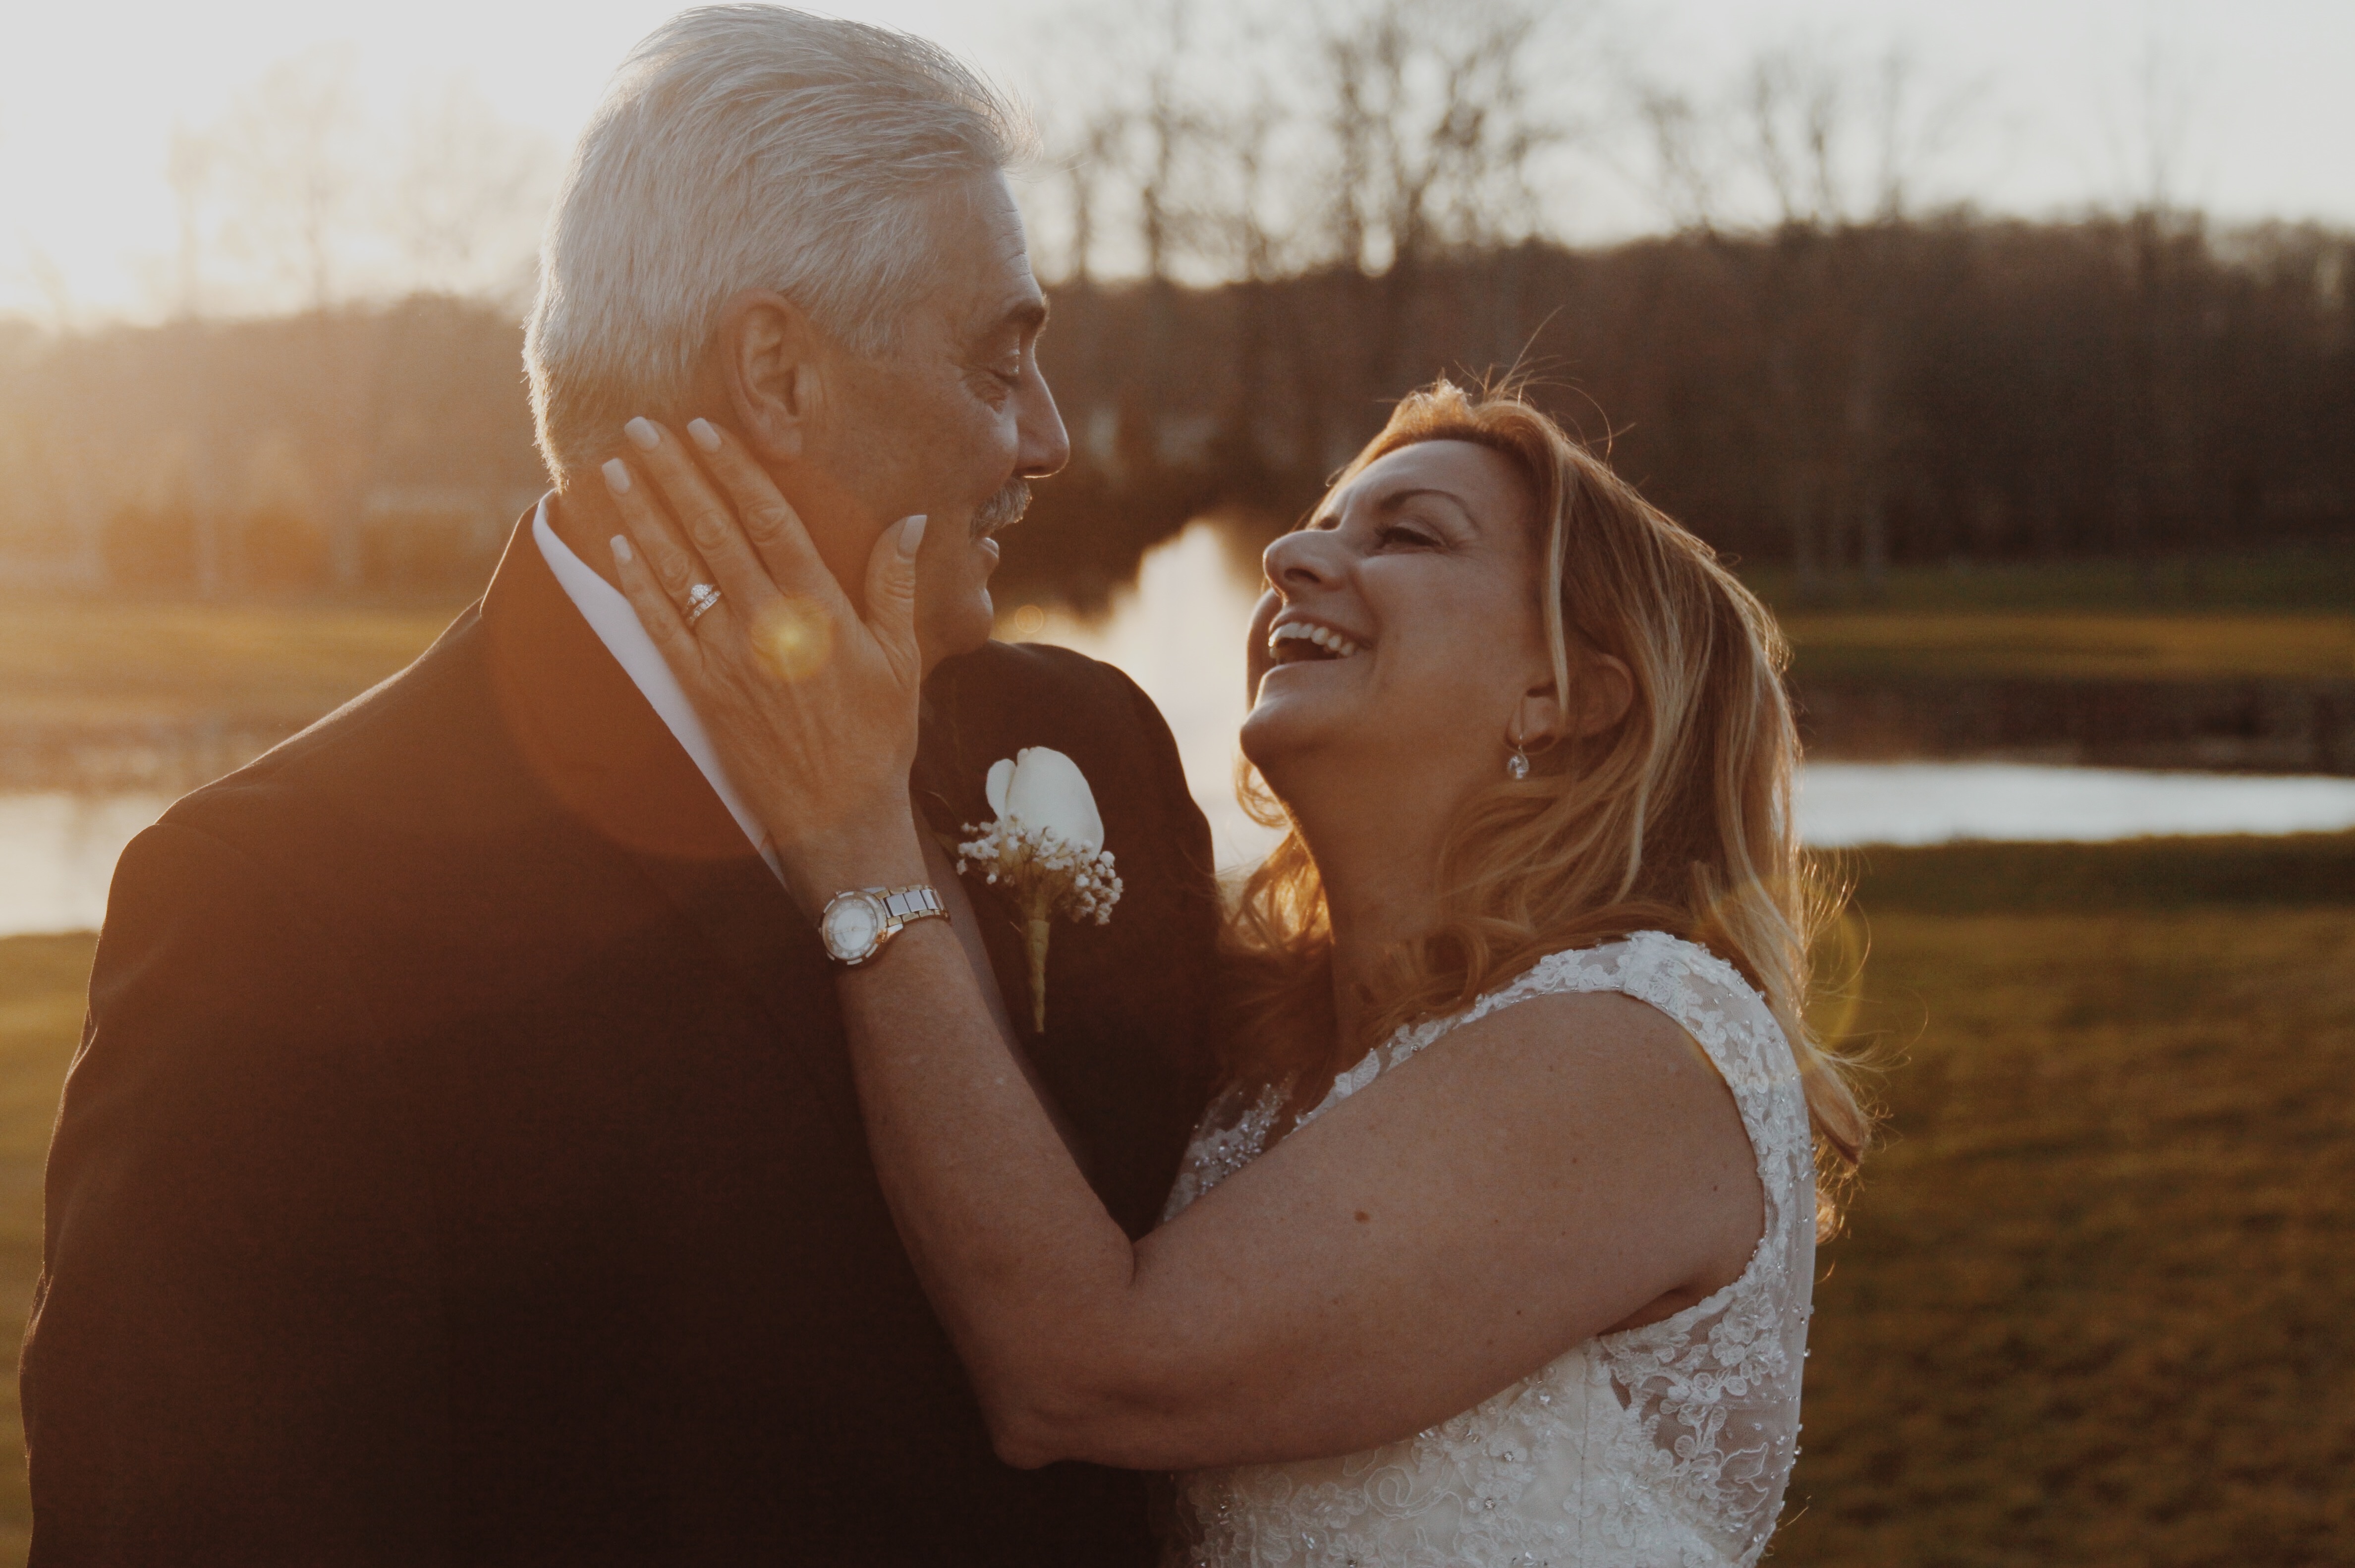
person, woman, romance, bride, ceremony, photograph, emotion, interaction